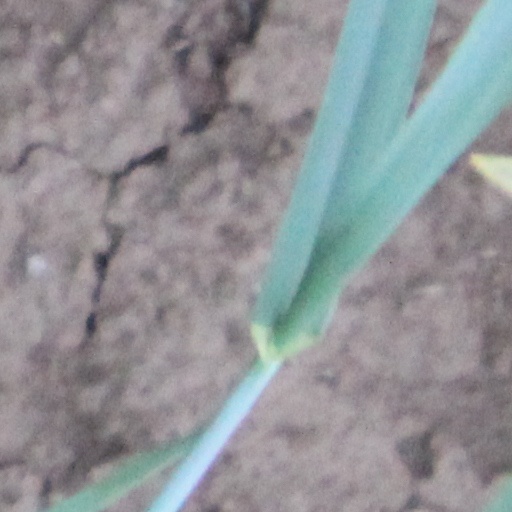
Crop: wheat